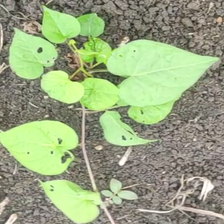
Weed species: Obscure_morning _glory(Ipomoea obscura)